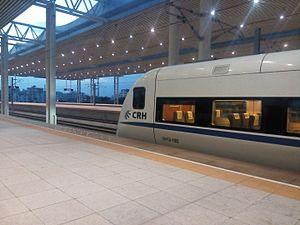
Hainan est une île tropicale au sud de la Chine. Hainan est une province au sud de la République populaire de Chine dont le chef-lieu est Haikou. La population de l'île, dont la superficie est de 35 354 km², atteint 9,2 millions habitants fin 2016 dont une minorité significative de Li, les occupants originels de Hainan. Il s'agit de la plus petite province du pays. Le gouvernement chinois a rattaché à cette province les petites îles de mer de Chine méridionale dont elle revendique la souveraineté.